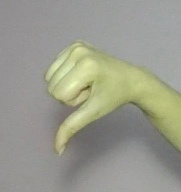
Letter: waw